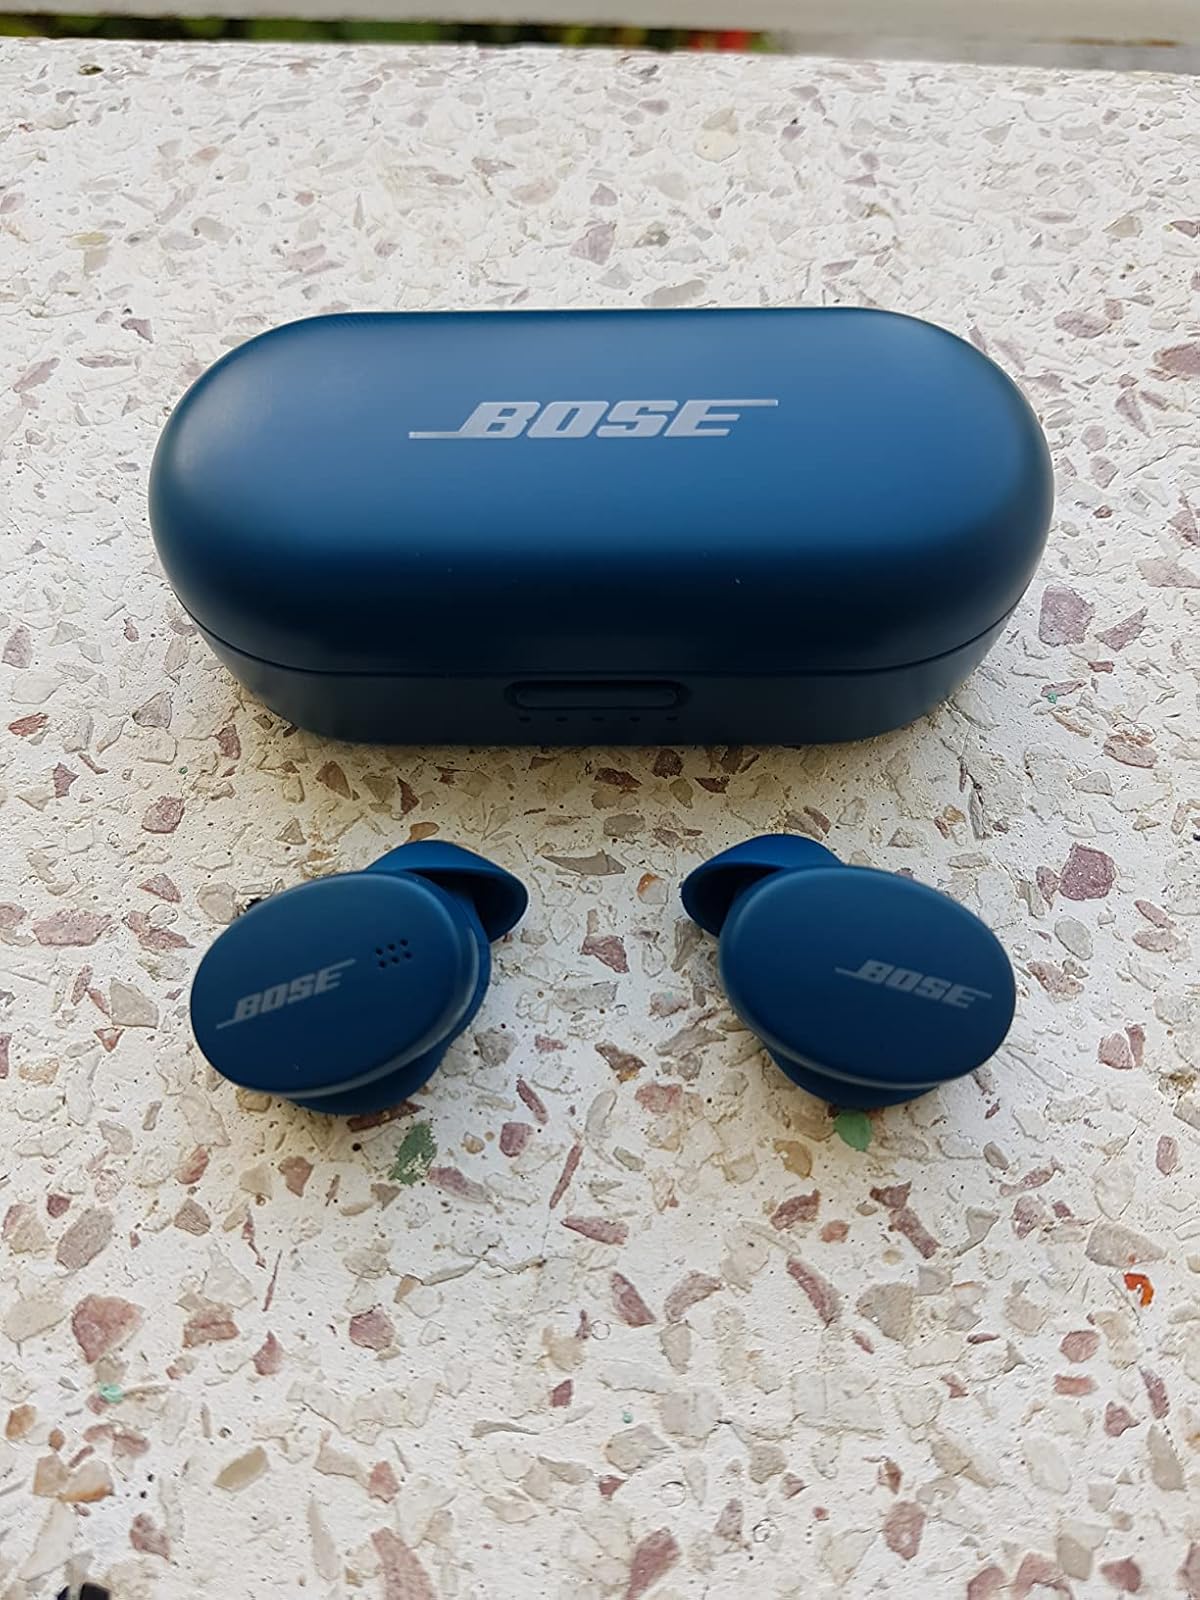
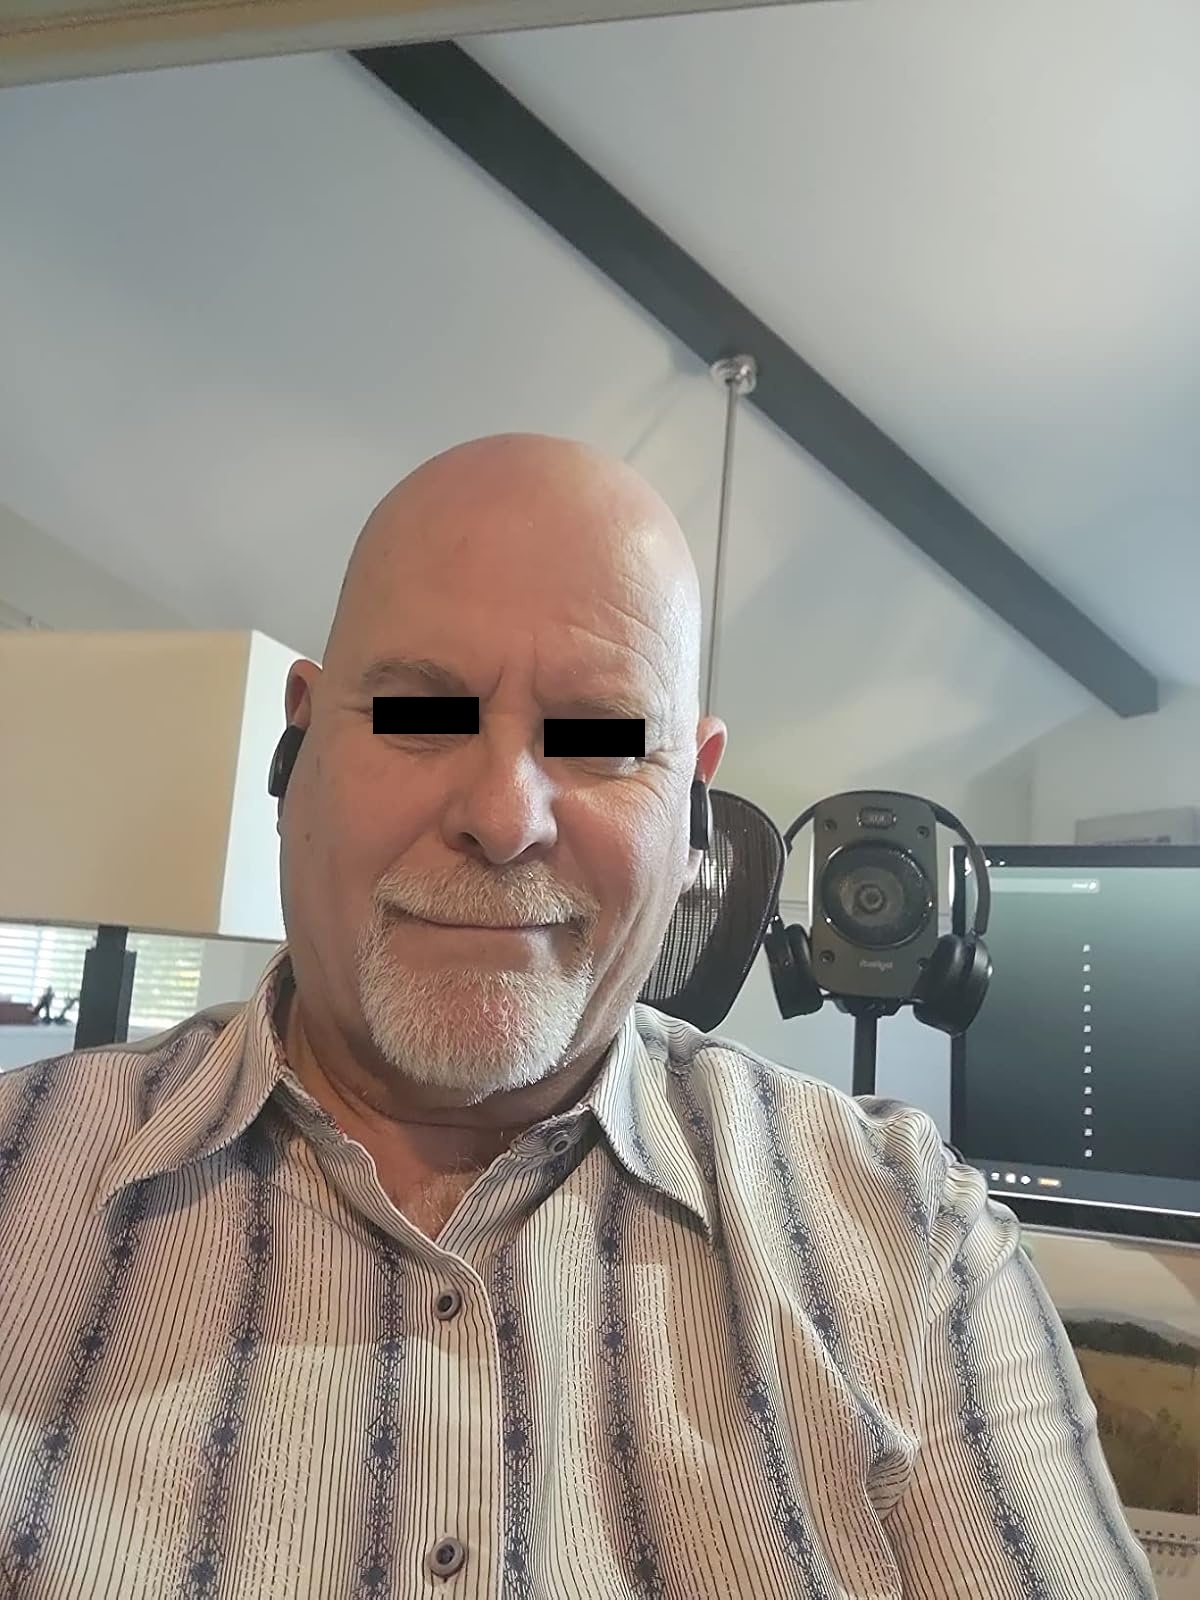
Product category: earbuds
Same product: no